Eastern Protestant Christianity

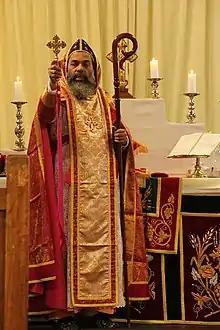
Bishop of the Malankara Mar Thoma Syrian Church in liturgical vestments

The Malankara Mar Thoma Syrian Church has its origins in a reformation movement within the Malankara Church in South India, in the latter half of the 19th century. India was part of the British Empire at the time, while the Malankara Church is an Oriental Orthodox church, in communion with the Syriac Orthodox Patriarchate of Antioch. Concurrently, Anglican missionaries from England arrived in South India. They became teachers at the church's seminary and made the Bible available in the Malayalam language. Inspired by the teachings of the missionaries and imbibing the ideas of the Protestant Reformation from them, a few priests under the leadership of Abraham Malpan initiated a reformation. Abraham Malpan also managed to get his nephew Deacon Mathew, ordained as bishop Mathews Mar Athanasius, by the Patriarch of Antioch. But many opposed the reforms. The groups for and against reforms engaged in court litigations for the church and its properties. These ended in 1889, through a verdict favoring the Patriarchal faction. Subsequently, the reformed faction became an independent church, known as the Malankara Mar Thoma Syrian Church. To date, there are 11 bishops, 1149 priests and over a million laity. While retaining many of the Syriac high church practices, the Malankara Mar Thoma Syrian Church is Reformed in its theology and doctrines. The church employs a reformed variant of the Liturgy of Saint James, with many parts in the local vernacular. The Malankara Mar Thoma Syrian Church is in full communion with the Anglican Communion and maintains friendly relations with many other churches.